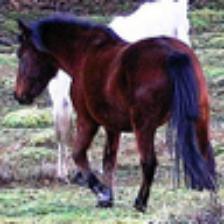
Label: NonHuman